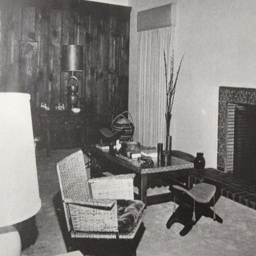
this is how the living room appeared when person lived there